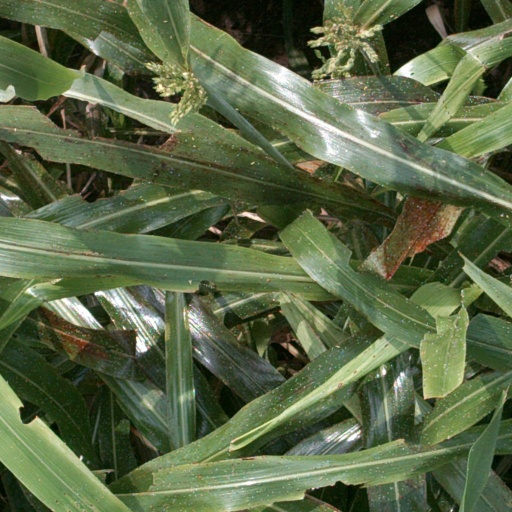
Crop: sorghum